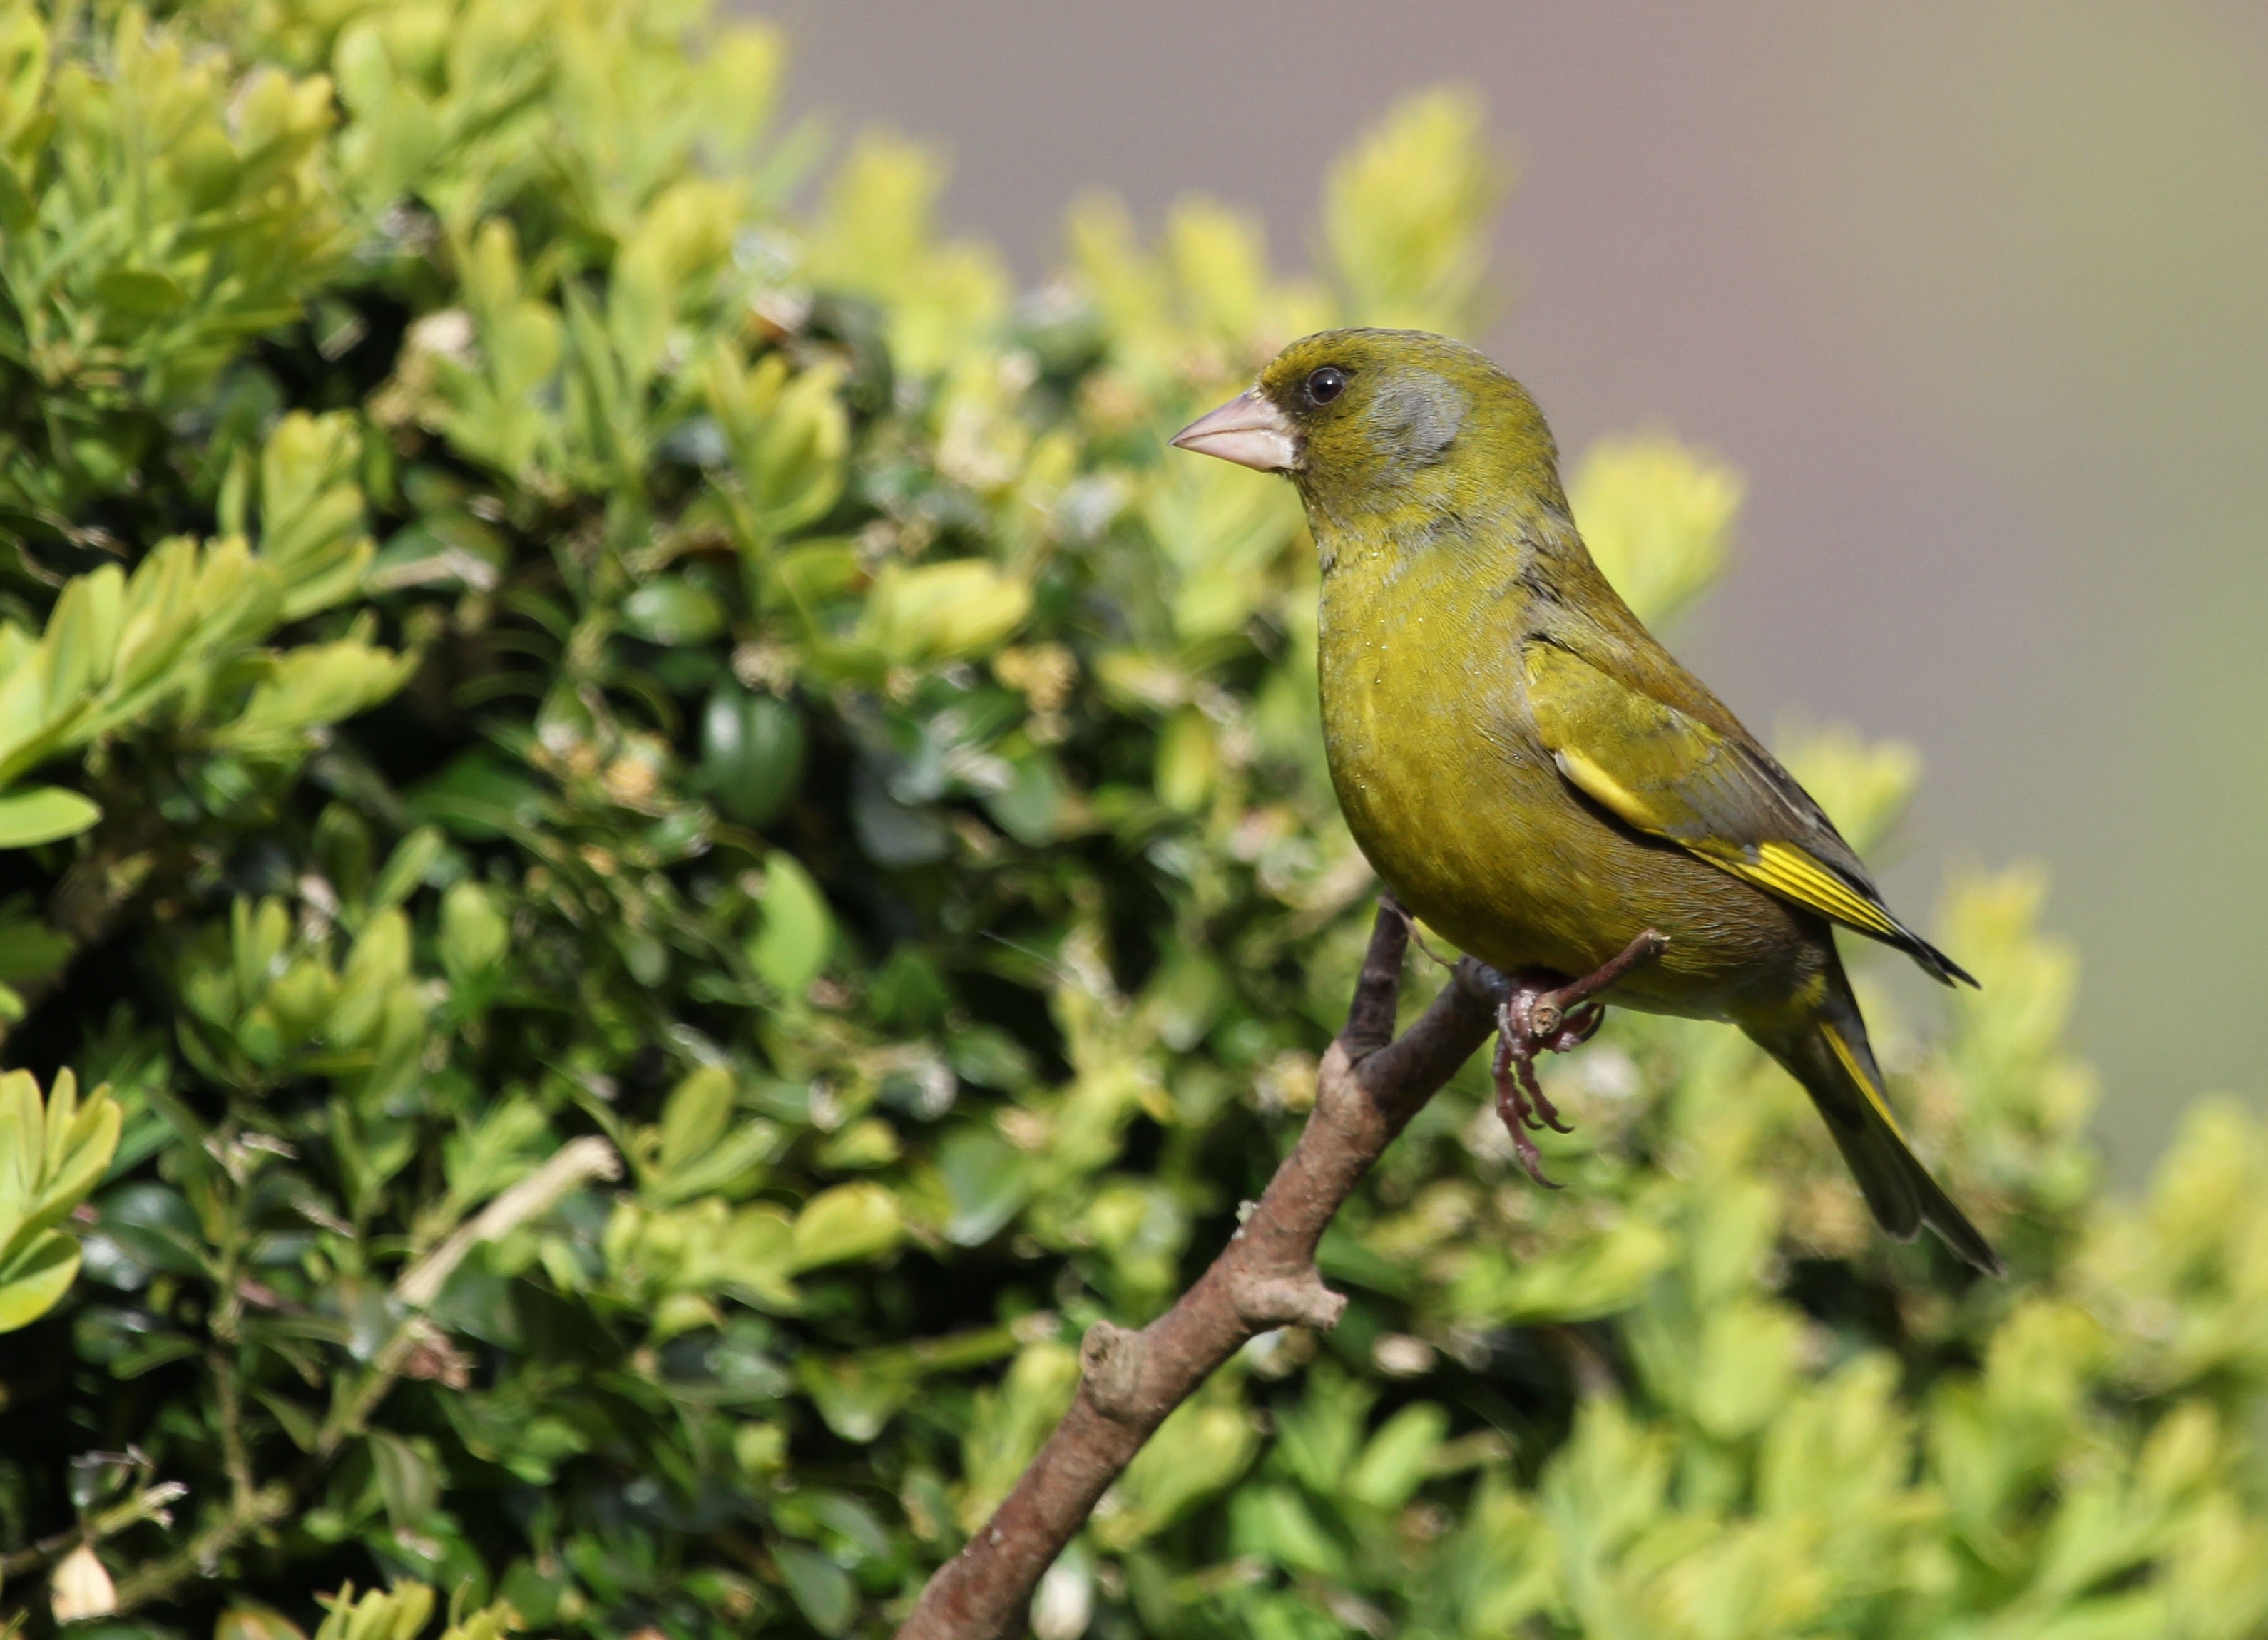
bird, vertebrate, beak, atlantic canary, emberizidae, finch, songbird, wildlife, perching bird, eurasian golden oriole, goldfinch, canary, old world oriole, adaptation, nightingale, plant, house finch, Scarlet Tanager, Woodpecker finch, ortolan bunting, Pine Siskin